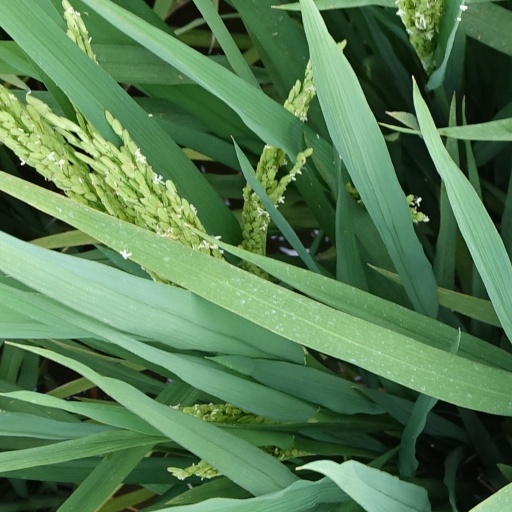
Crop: rice